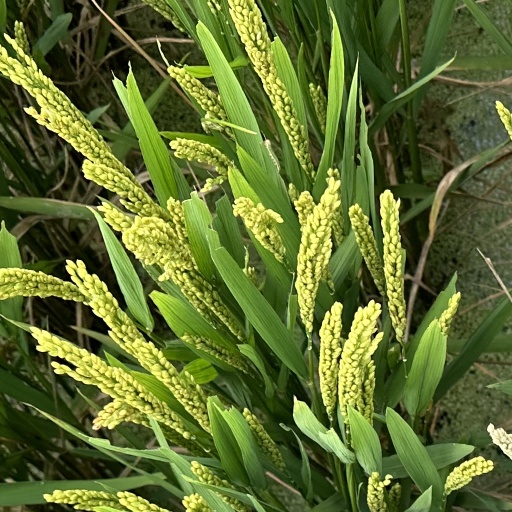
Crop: rice